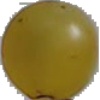
Label: white_grape